Daniel Satti

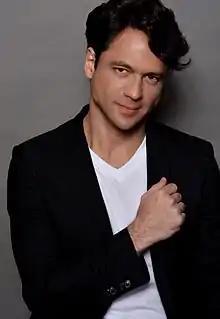
Daniel Satti in 2019.

Daniel Costa Teixeira de Souza (born April 6, 1974), stage name Daniel Satti is a Brazilian film and television actor. He is known for roles in various Brazilian telenovelas such as "Salve-se Quem Puder" (2020), "Novo Mundo" (2017), "Os Dez Mandamentos" (2015), "Carrossel" (2012), among others, and also for the awarded short film "Entreolhares" (2020).